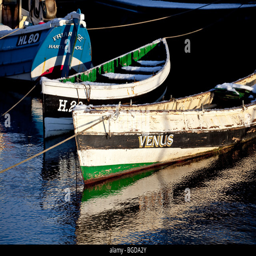
small fishing boats berthed alongside ship